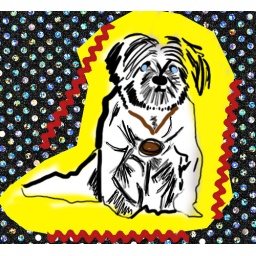
A little fancy white dog who wears a nice gold medallion around his neck...